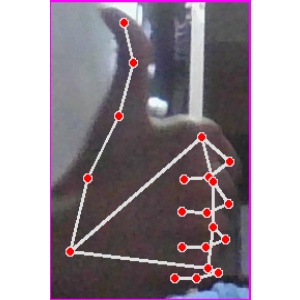
अक्षर: थ